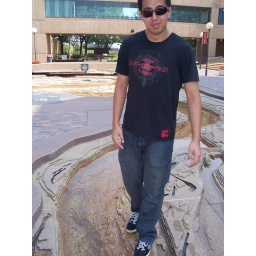
Seng refused to take his shoes off to play in the river